Terrors on Horseback

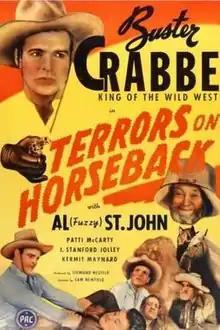
Theatrical release poster

Terrors on Horseback is a 1946 American Western film directed by Sam Newfield and written by Milton Raison. The film stars Buster Crabbe, Al St. John, Patti McCarty, I. Stanford Jolley, Kermit Maynard and Henry Hall. The film was released on May 1, 1946, by Producers Releasing Corporation.